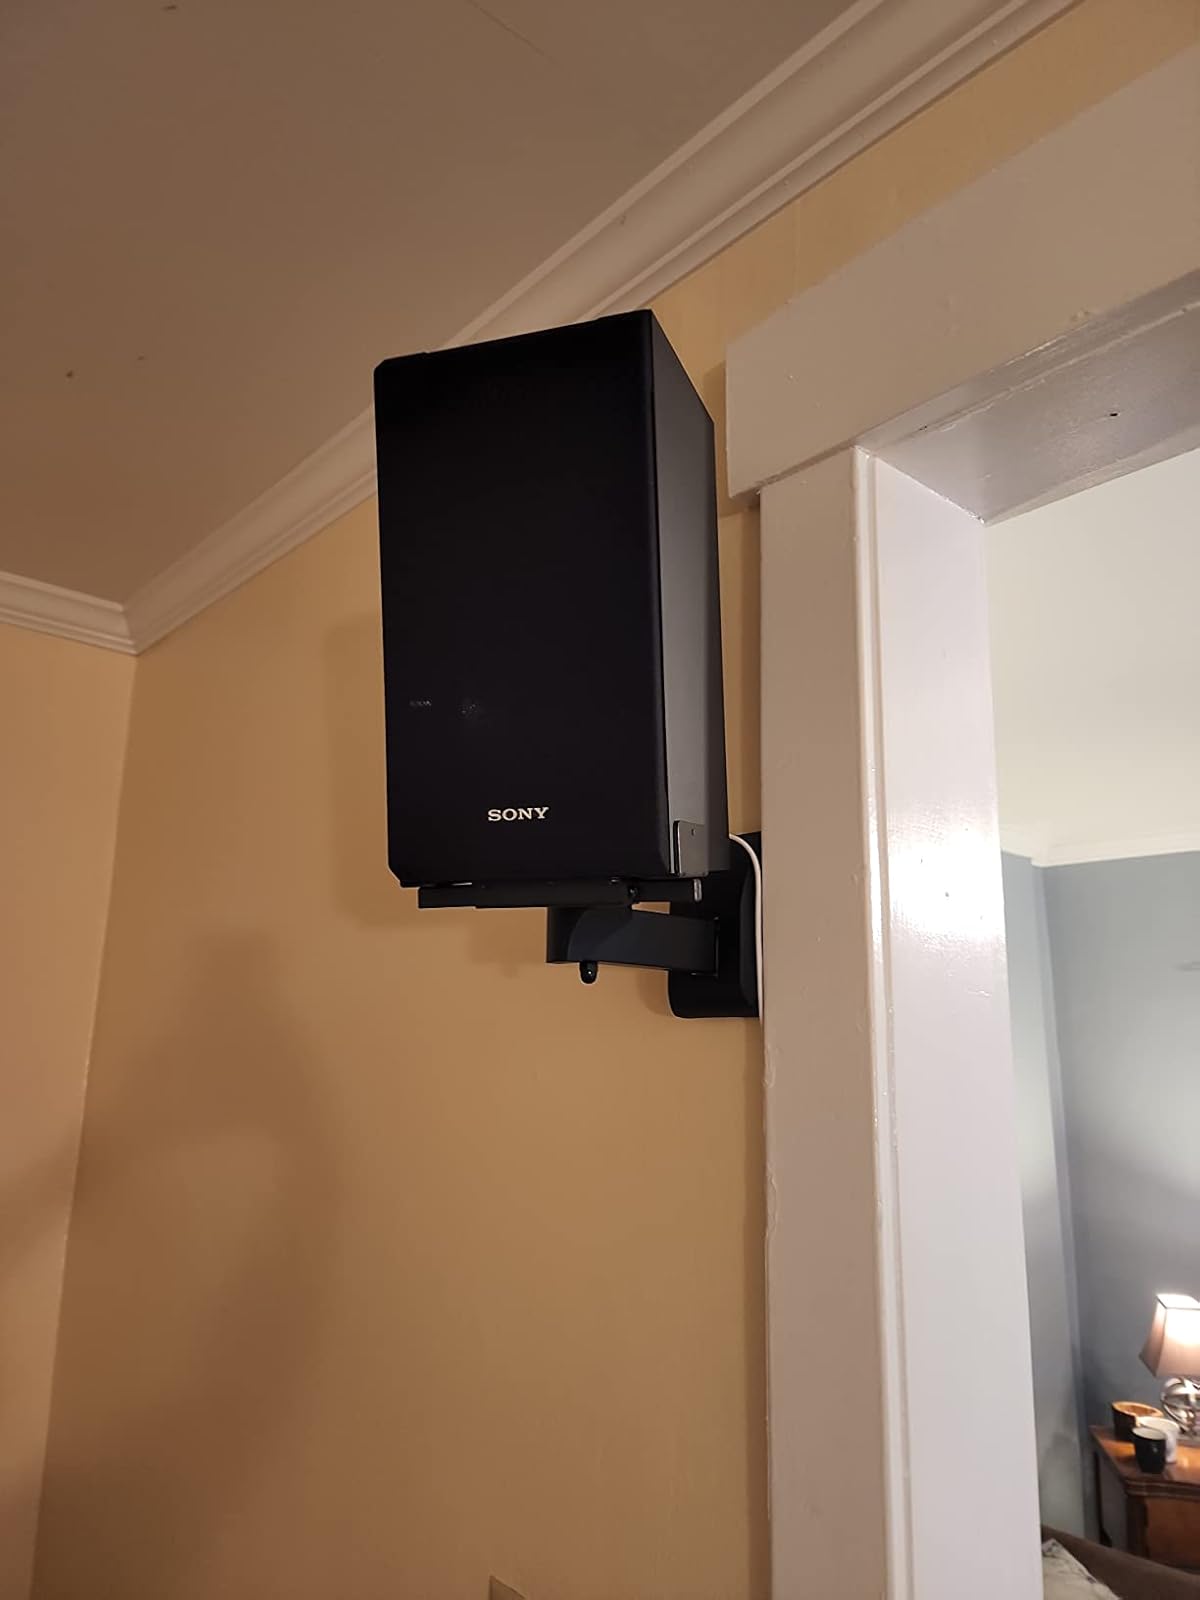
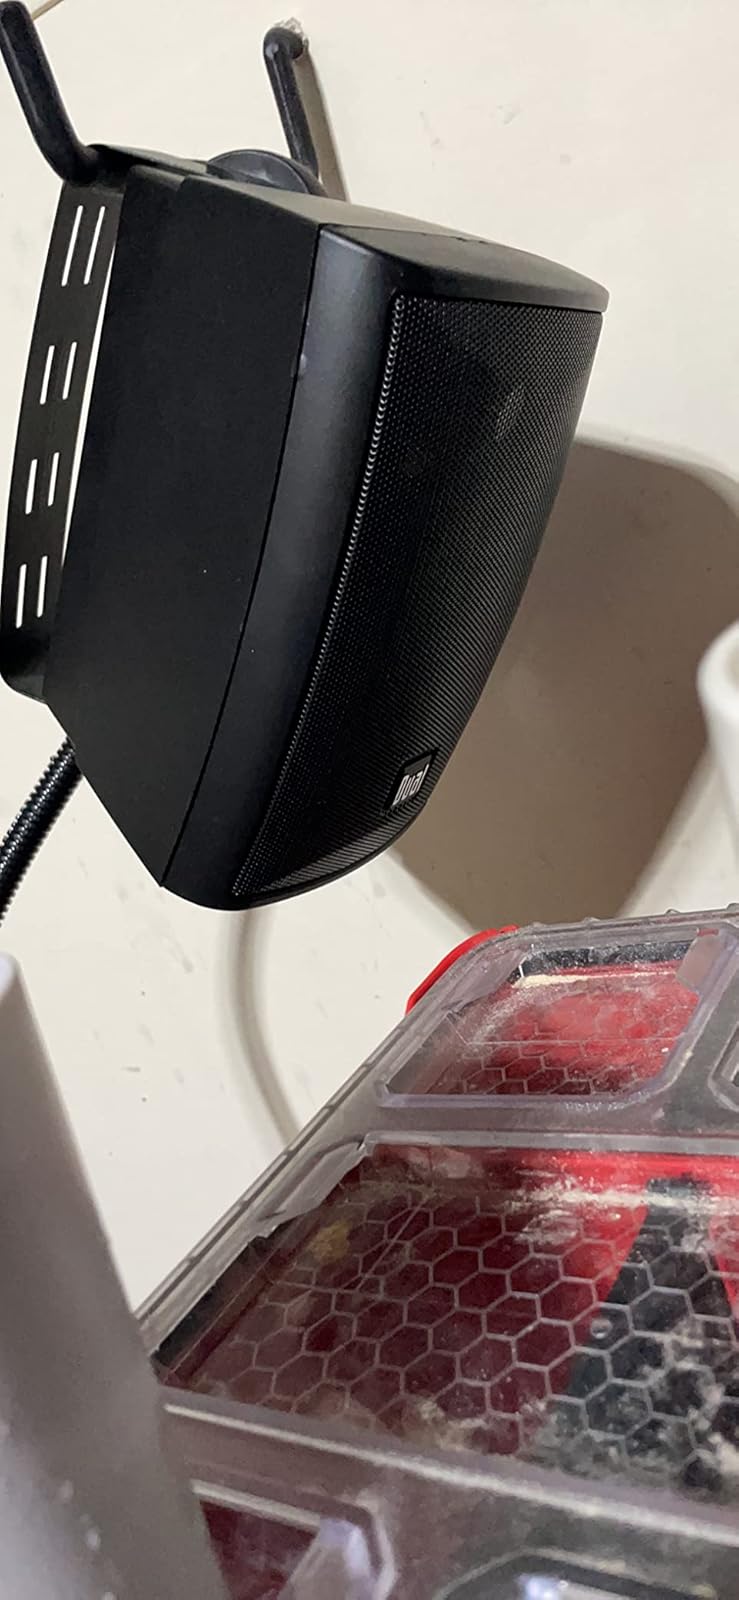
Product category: speaker
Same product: no